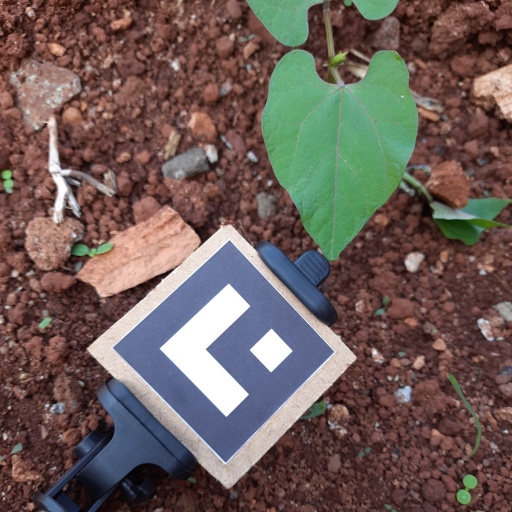
Observations: wavy surface, no eating holes, under shade